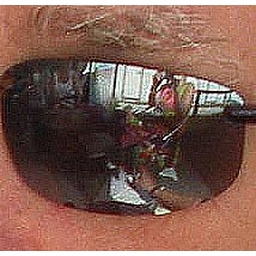
Me reflected in John's (very expensive) lenses -- taken at a pizza joint on the beach at Anzio